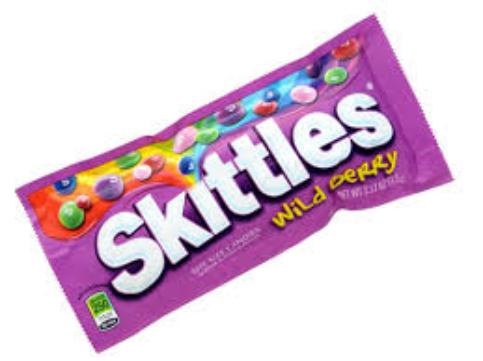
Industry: Food